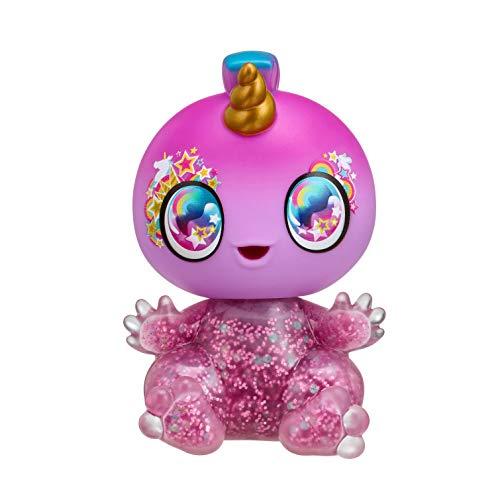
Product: Goo Goo Galaxy 5" Doll, Yumi Unicorn with Squeezer Belly & DIY Slime Activity
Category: Toys & Games | Dolls & Accessories
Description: Make your very own, out of this world 'goo-to-go' The goo drops have brought a surprise intergalactic slime activity with them from outer space - all you need to do is mix, make, and display.
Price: $14.99
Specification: ProductDimensions:3x5x6inches|ItemWeight:7.2ounces|ShippingWeight:1pounds(Viewshippingratesandpolicies)|ASIN:B07NSX16D5|Itemmodelnumber:51006|Manufacturerrecommendedage:5-15years